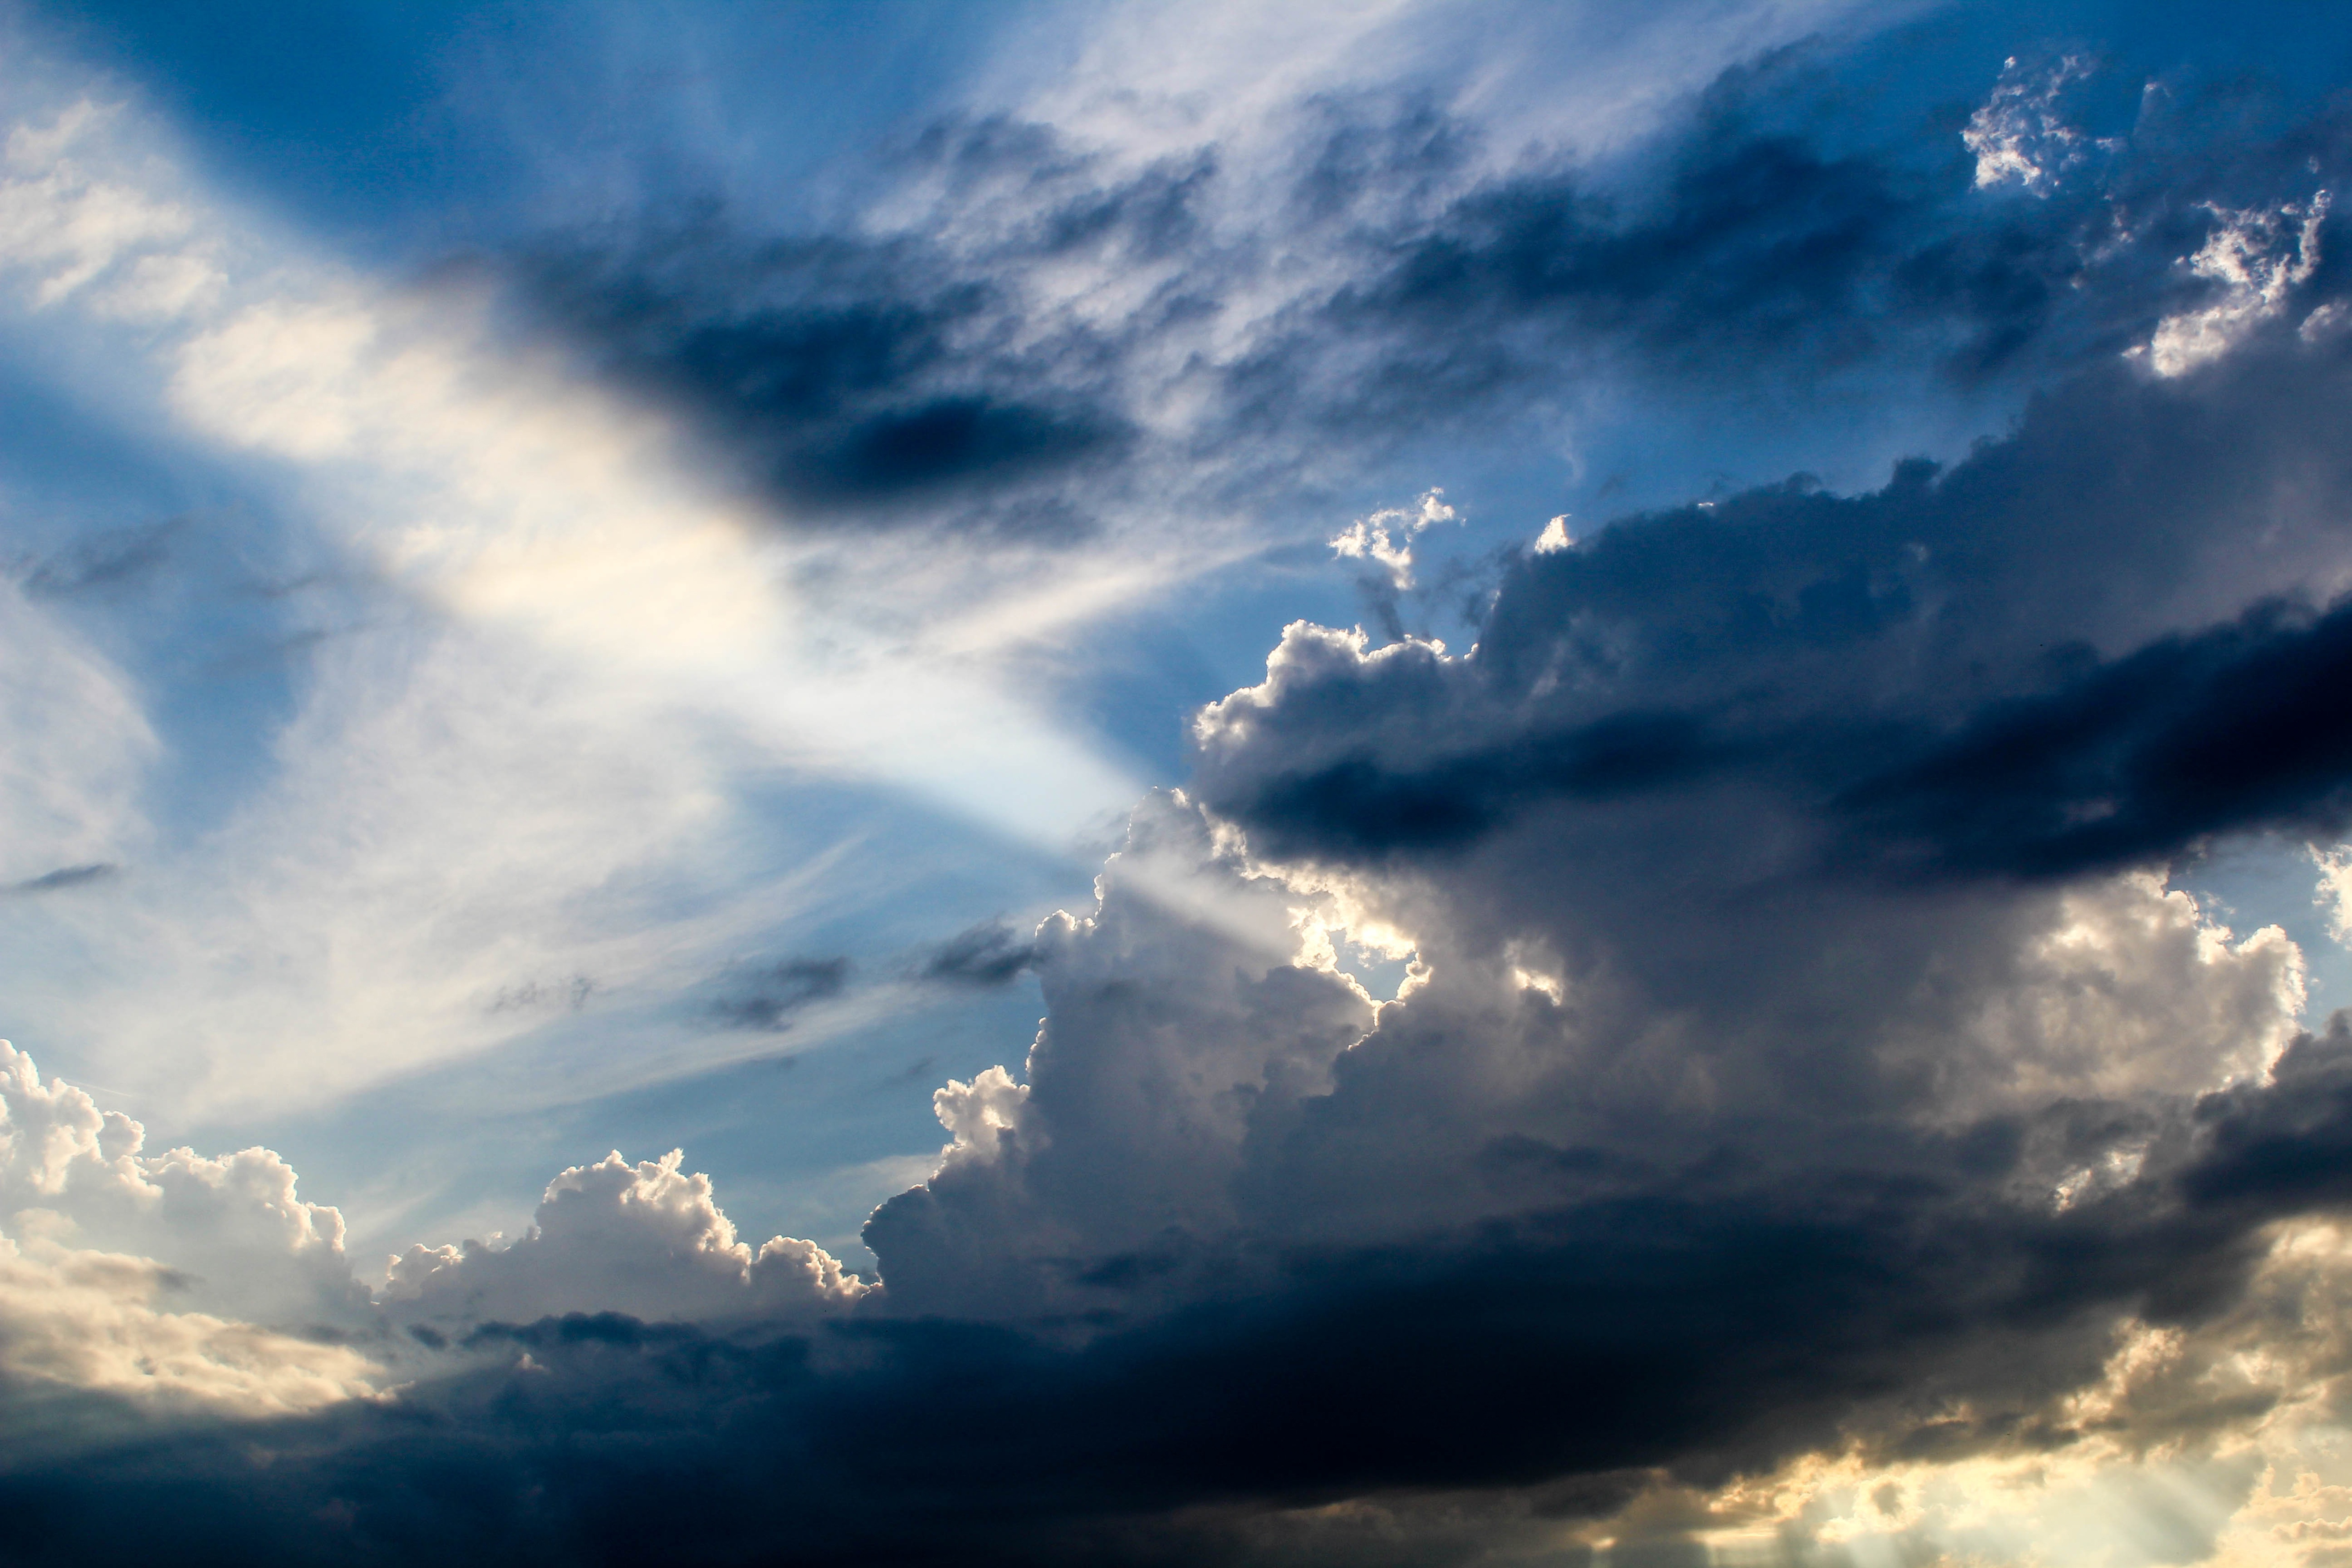
nature, horizon, cloud, sky, sun, sunset, sunlight, morning, dawn, atmosphere, dusk, daytime, weather, cumulus, cloud cover, clouds, rays, sunbeam, afterglow, weather mood, evening light, meteorological phenomenon, atmosphere of earth